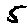
Label: 5